Kraljevi ulice

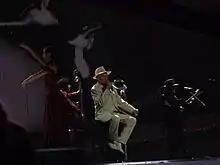
Kraljevi ulice in the Eurovision Song Contest 2008

Kraljevi ulice is a Croatian band founded by Miran Hadži Veljković and Zlatko Petrović Pajo. The band's name translates as "Kings of the Street". They were established in 1987 and subsequently developed public acknowledgement for their open air performances on Zagreb squares. They were chosen to represent Croatia at the Eurovision Song Contest 2008 in Belgrade, Serbia. They sang "Romanca" alongside 75 Cents, and came in 21st.